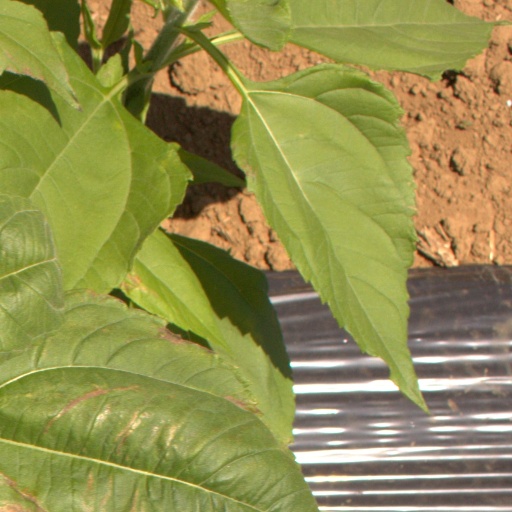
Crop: Jerusalem artichoke